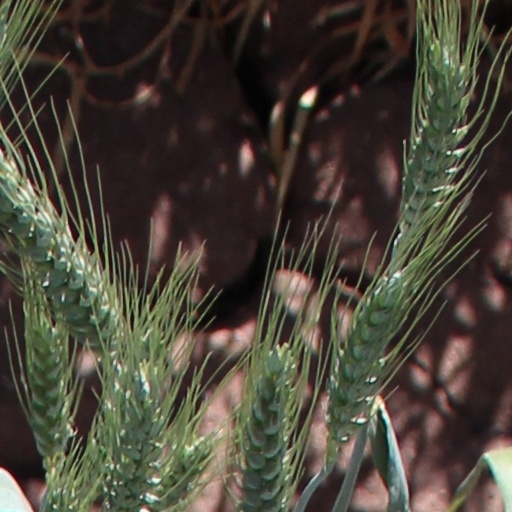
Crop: wheat